Lagos State Waste Management Authority

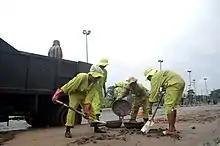

The Lagos State Refuse Disposal Board (LSRDB) was instituted under Edict No. 9 of 1977, which was the first of its kind in West Africa. The Board was given the responsibilities of environmental sanitation and domestic refuse collection and disposal in Lagos State.